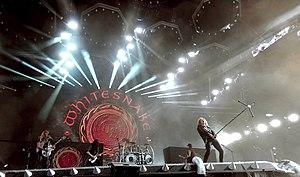
Whitesnake au Hellfest 2019
Whitesnake est un groupe de hard rock britannique, originaire de Middlesbrough, dans le Yorkshire. Le groupe est formé en 1977 par le chanteur David Coverdale, ex-Deep Purple, et a d'abord connu le succès en Europe et au Japon avant de remporter un succès commercial retentissant aux États-Unis au milieu des années 1980.